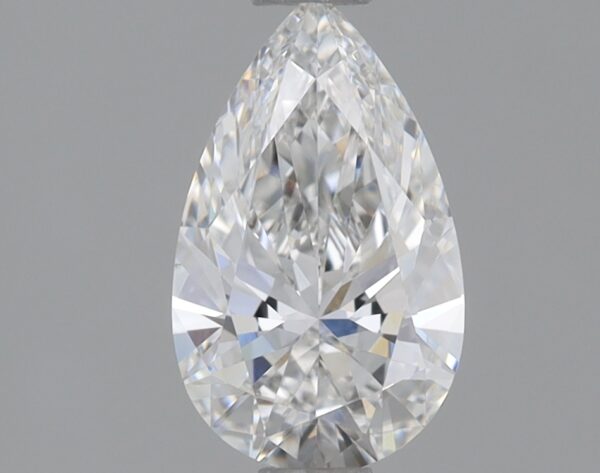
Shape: pear
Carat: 0.7
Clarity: VS1
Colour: E
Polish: EX
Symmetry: EX
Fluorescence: NONE
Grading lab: IGI
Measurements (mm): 8.3 x 5.01 x 2.99